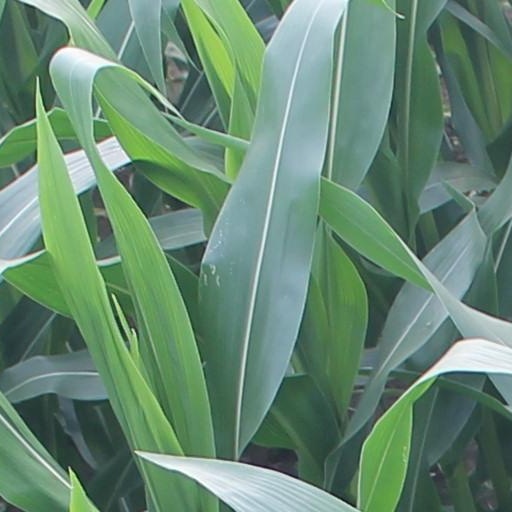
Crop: maize; corn